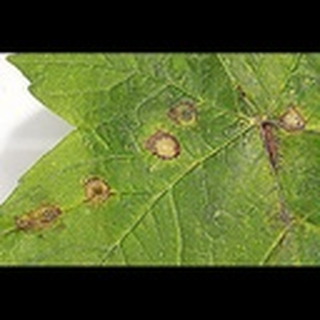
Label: cotton_target_spot